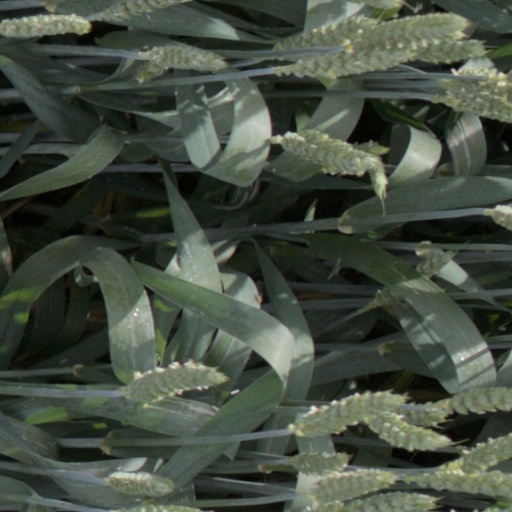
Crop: wheat